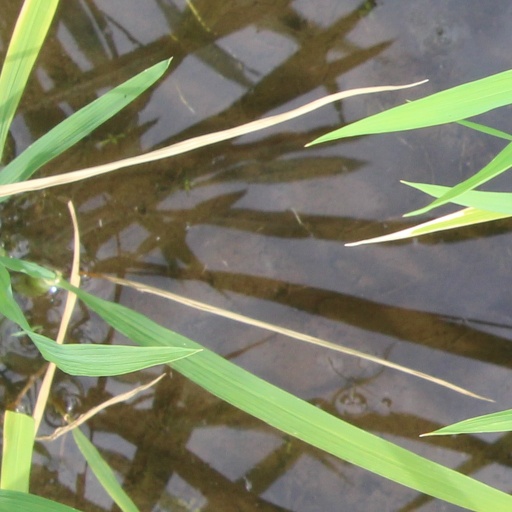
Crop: rice